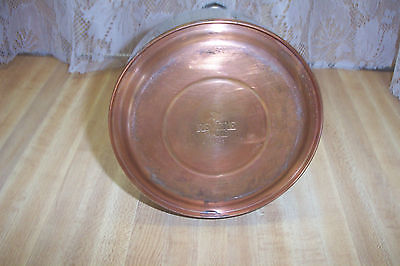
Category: kettle